Darko Šarović

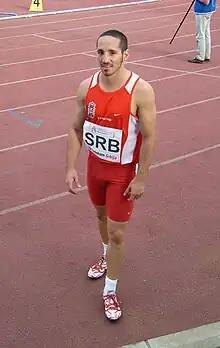
Sarovic's first appearance for the Serbian National Team at the European Team Championships 2nd League in Novi Sad 2011

During the winter break at his University, Sarovic went back to Sweden to compete. On February 5 he broke the 7 s-barrier with a personal best of 6.96 to finish first in the qualifying rounds of the Gothenburg Regional Championships. In the final he won with a time of 6.86, but that race got restarted due to unknown circumstances. In the re-race he placed 3rd with 7.02.